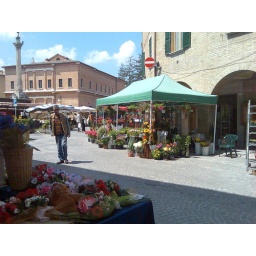
flowers market in the road